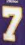
Number: 7